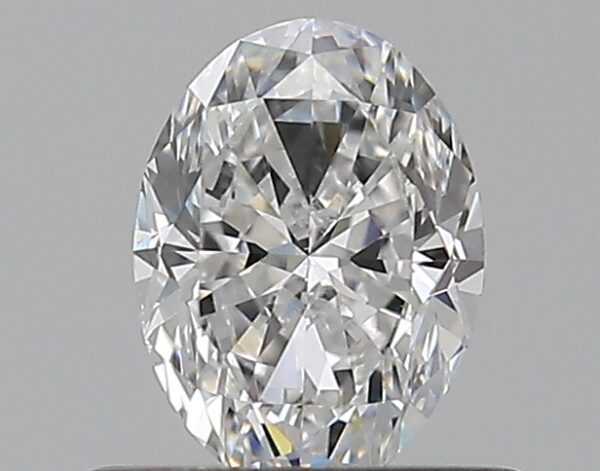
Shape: oval
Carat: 0.5
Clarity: VS2
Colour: D
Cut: VG
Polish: EX
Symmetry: VG
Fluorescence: M
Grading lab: GIA
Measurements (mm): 5.84 x 4.33 x 2.85